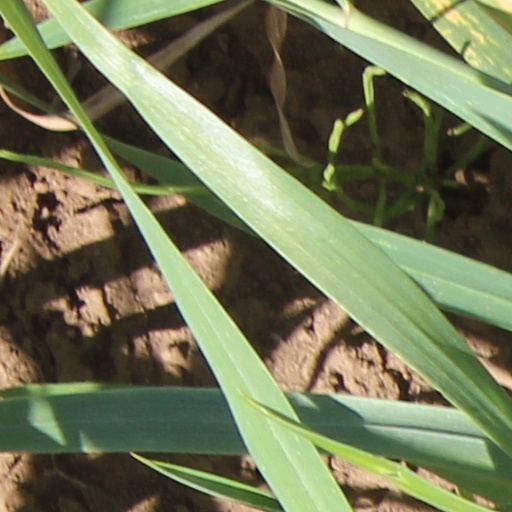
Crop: wheat